Fort Norfolk (Virginia)

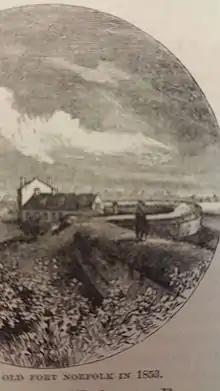
Fort Norfolk in 1853

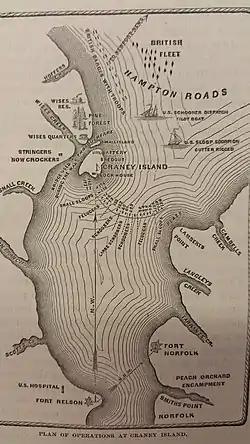
Battle of Craney Island during the War of 1812

Fort Norfolk is a historic fort and national historic district located at Norfolk, Virginia. With the original buildings having been built between 1795 and 1809, the fort encloses 11 buildings: main gate, guardhouse, officers' quarters, powder magazine, and carpenter's shop. Fort Norfolk is the last remaining fortification of President George Washington's 18th century harbor defenses, later termed the first system of US fortifications. It has served as the district office for the U.S. Army Engineer District, Norfolk since 1923.